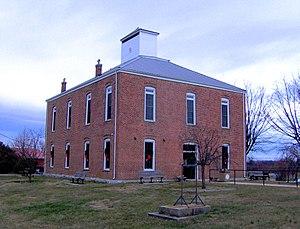
La ville américaine de Spencer est le siège du comté de Van Buren, dans l’État du Tennessee. Lors du recensement de 2010, sa population s’élevait à 1 601 habitants.